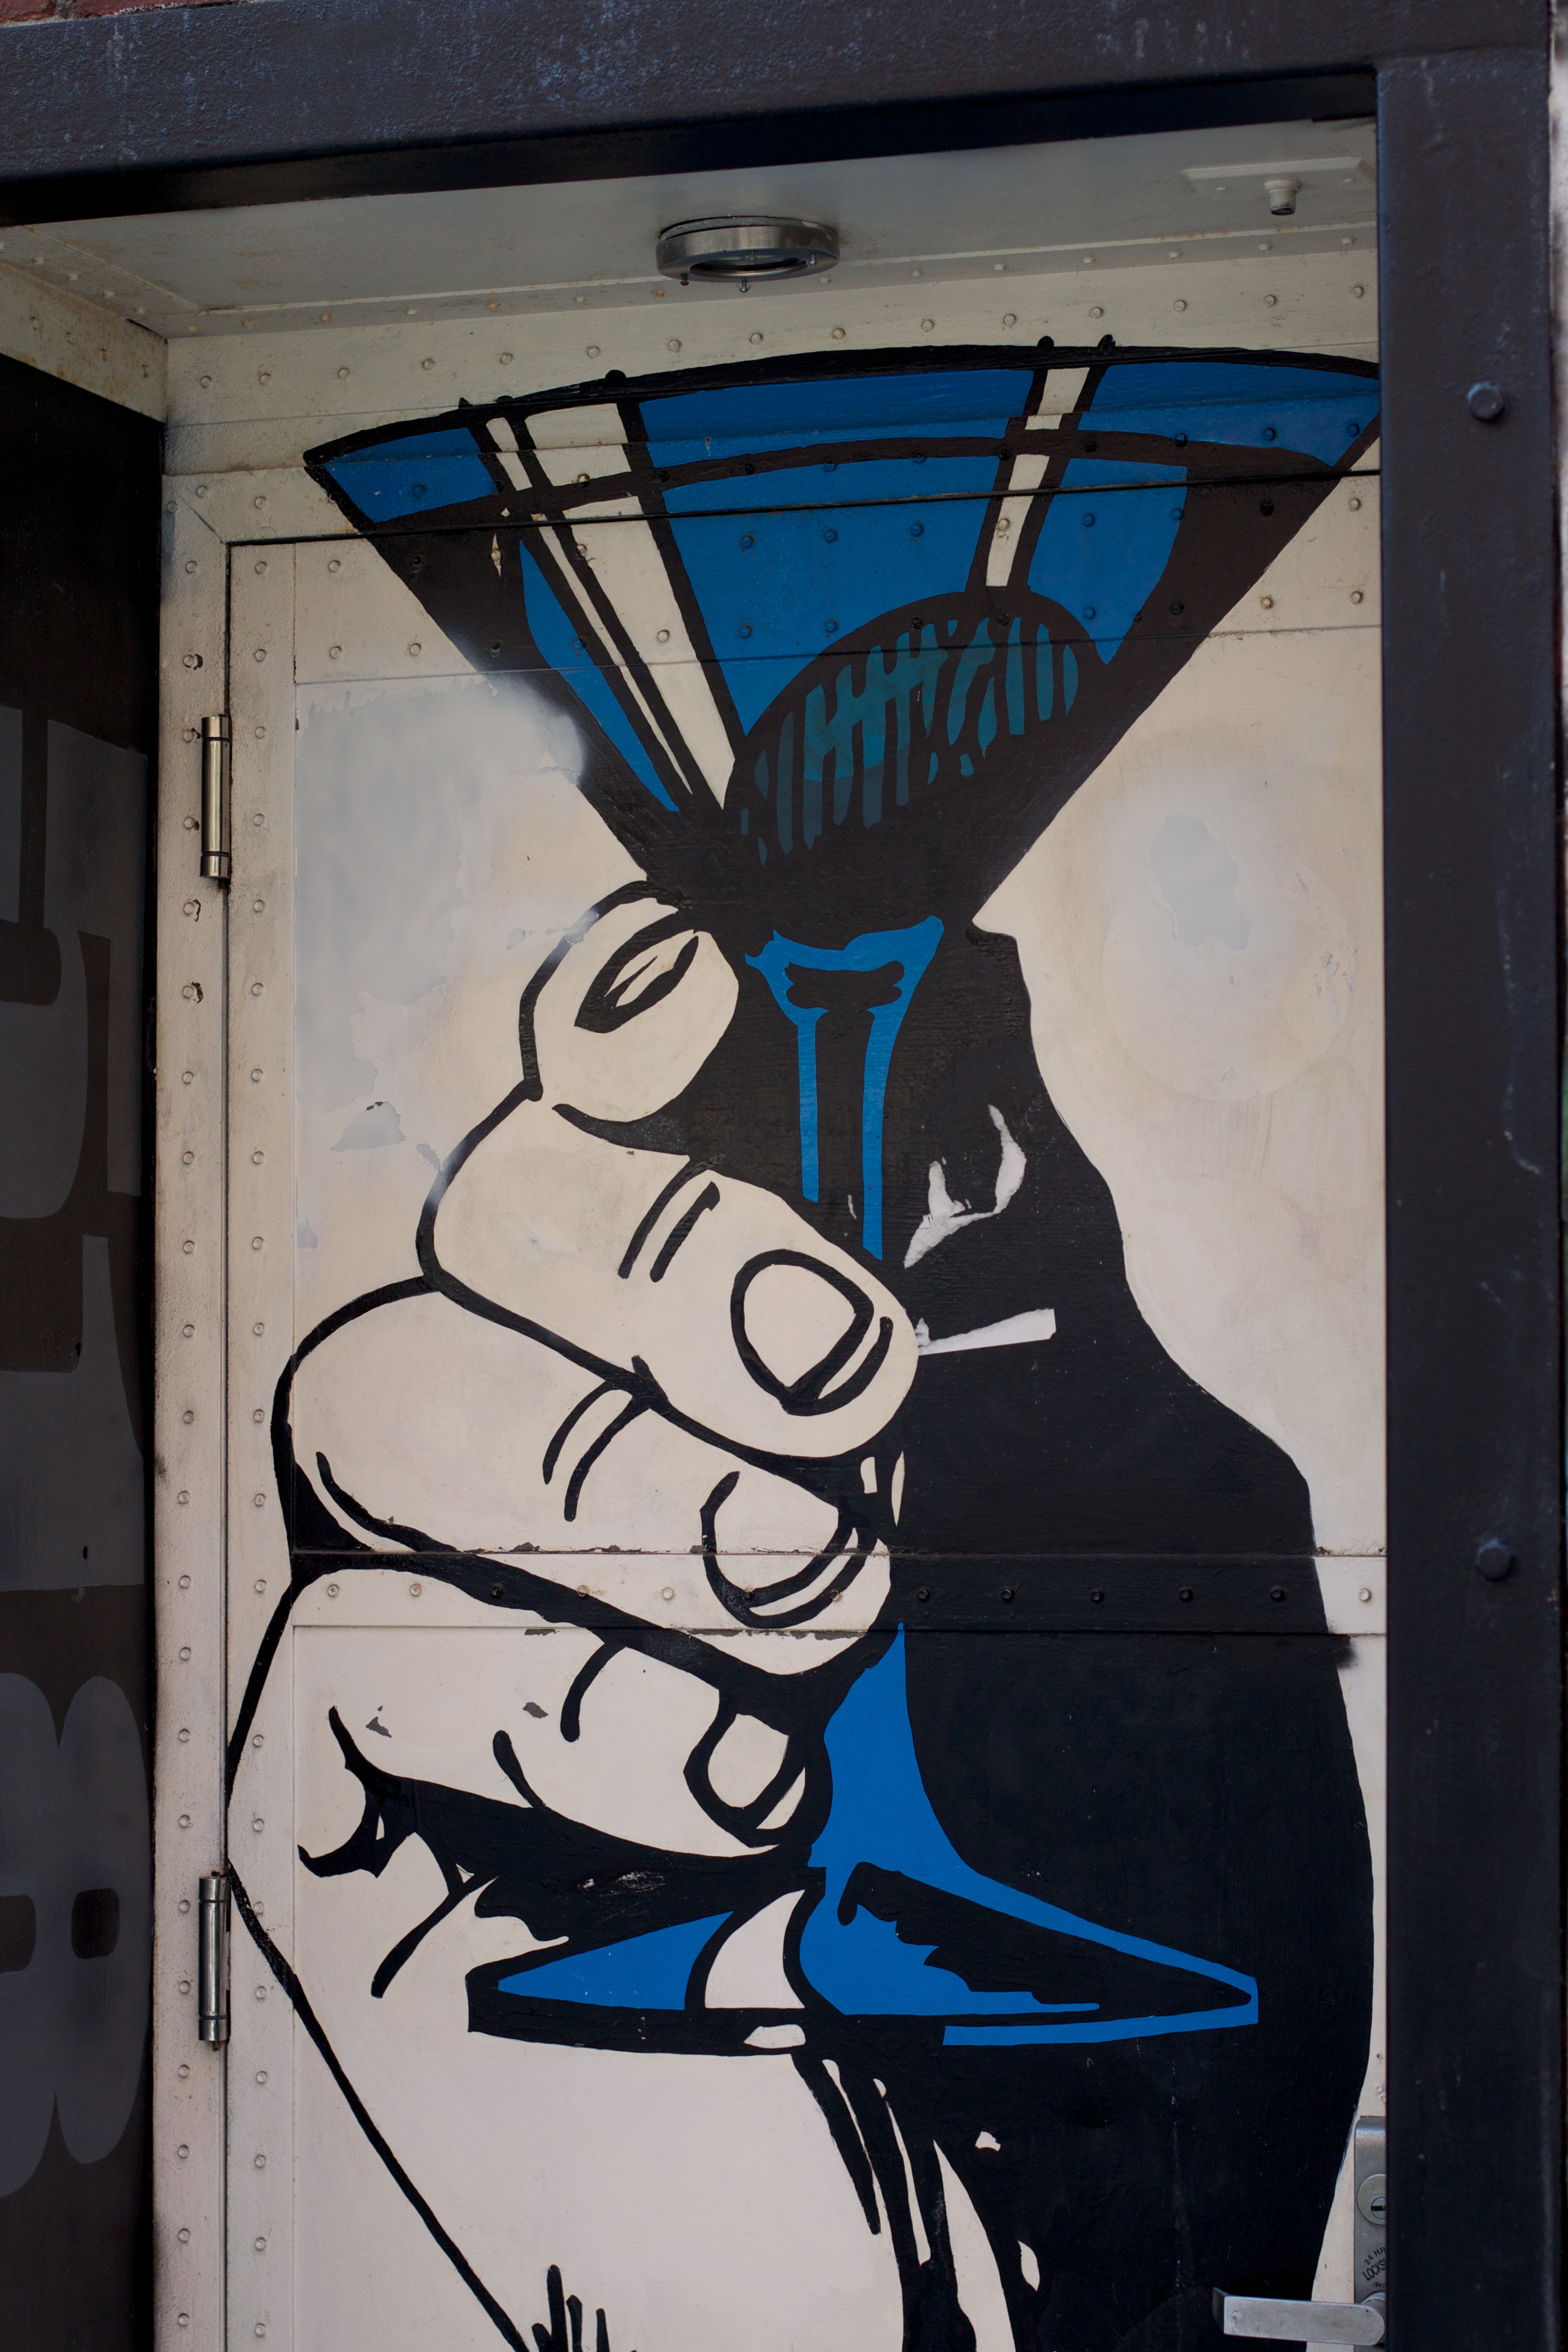
street, window, glass, color, blue, graffiti, martini, street art, art, mural, odyssey